Anice Potter Terhune

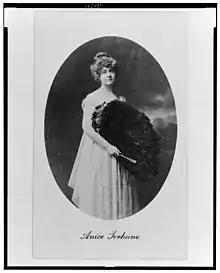
Anice Terhune in 1890

Anice Morris Stockton Terhune (October 27, 1873 – November 9, 1964) was an American author, composer, music educator, and church organist, who composed over 100 children's songs. She was known as "Annie," and sometimes published under the pseudonym Morris Stockton.